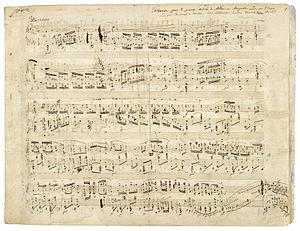
Partition autographe du compositeur polonais Frédéric Chopin, pour sa Polonaise pour piano en si bémol majeur, Opus 53, dite «
La Polonaise héroïque, opus 53, est une polonaise pour piano de Frédéric Chopin composée en 1842. Ce chef-d'œuvre est l'un des plus célèbres du compositeur polonais et est aujourd'hui un favori du répertoire de piano classique. La pièce exige des compétences exceptionnelles de la part de son interprète et une grande virtuosité pour pouvoir la jouer convenablement. Elle demeure l'une des pièces les plus difficiles dans le répertoire du piano seul.
Frédéric François Chopin est un compositeur et pianiste virtuose d'ascendance franco-polonaise, né en 1810 à Żelazowa Wola, sur le territoire du duché de Varsovie, et mort en 1849 à Paris.